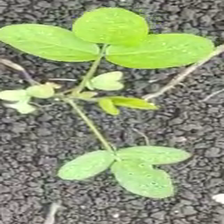
Weed species: Asian_Pigeonwings_(Clitoria Ternatea)